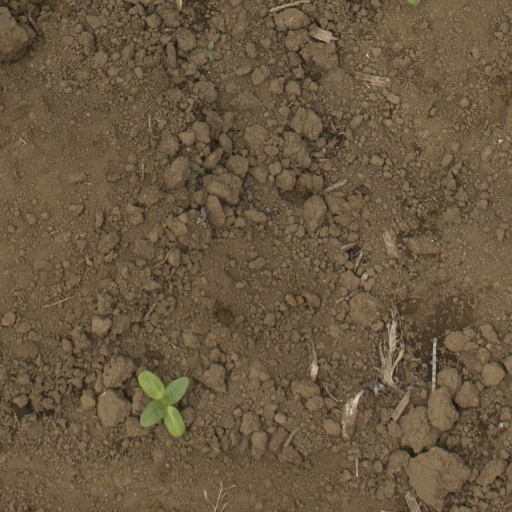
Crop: Jerusalem artichoke